Rowlesburg, West Virginia

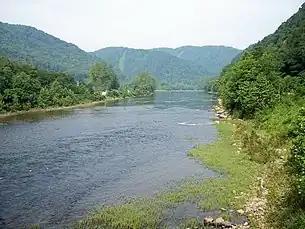
The Cheat River at Rowlesburg

According to the United States Census Bureau, the town has a total area of , of which is land and is water.